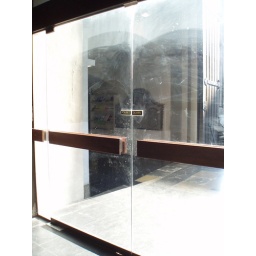
The door of the church of Saint Josse in Saint-Josse, Brussels. There is a haiku in the comment box!